Bristol Zoo

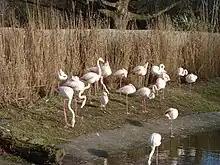
Greater flamingo (Phoenicopterus roseus) in the Bristol zoo

The Wild Place Project is designed to house larger animals than the former Bristol Zoo. The zoo is split into biomes, representing species found only in specific habitats. Current areas include: Bear wood, Gelada rocks, Discover Madagascar and Benoue National Park. The species list currently includes red river hog, cheetah, zebra, common eland, meerkat, gelada baboon, reticulated giraffe, wolverine, eurasian lynx, grey wolf, brown bear, Visayan spotted deer, Ostrich and the newest red panda.